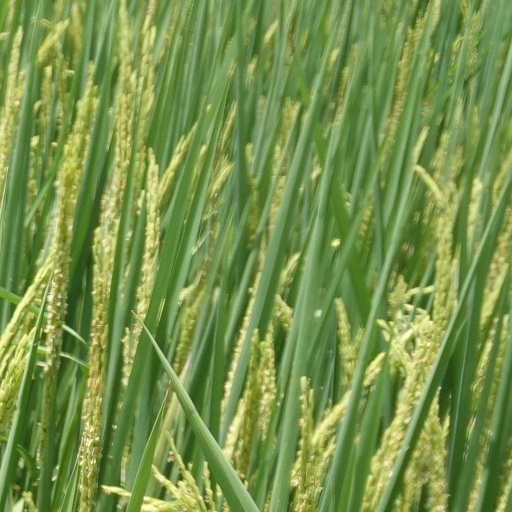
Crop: rice